Arakelots Monastery

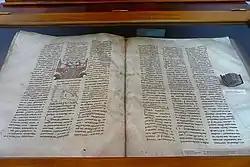
The Mush Homiliarium

Many manuscripts were preserved in the monastery. Notably, a manuscript named "Homiliarium" (Ms. 7729, commonly known as the "Mush Homiliarium", «Մշո ճառընտիր» "Mšo Č̣aṙəntir"), the largest known Armenian manuscript. It was not created in the Arakelots Monastery, but rather in the Avag Monastery near Yerznka (Erzincan) between 1200 and 1202; written by the scribe Vardan Karnetsi, and illuminated by Stepanos. Written on vellum, it now has 601 pages and weighs 28 kilograms. It originally had 660 pages, 17 of which are now in Venice and one in Vienna. Two pages were transferred to Yerevan from the Moscow Lenin Library in 1977 which were separated in 1918. In 1202 it was robbed by a non-Armenian judge who sold it to the Arakelots Monastery in 1204 for four thousand silver coins collected by locals. It was kept there from its acquisition in 1205 until 1915. During the genocide it was taken to Tbilisi in two separate parts and later transferred to Yerevan. It is now preserved at the Matenadaran.